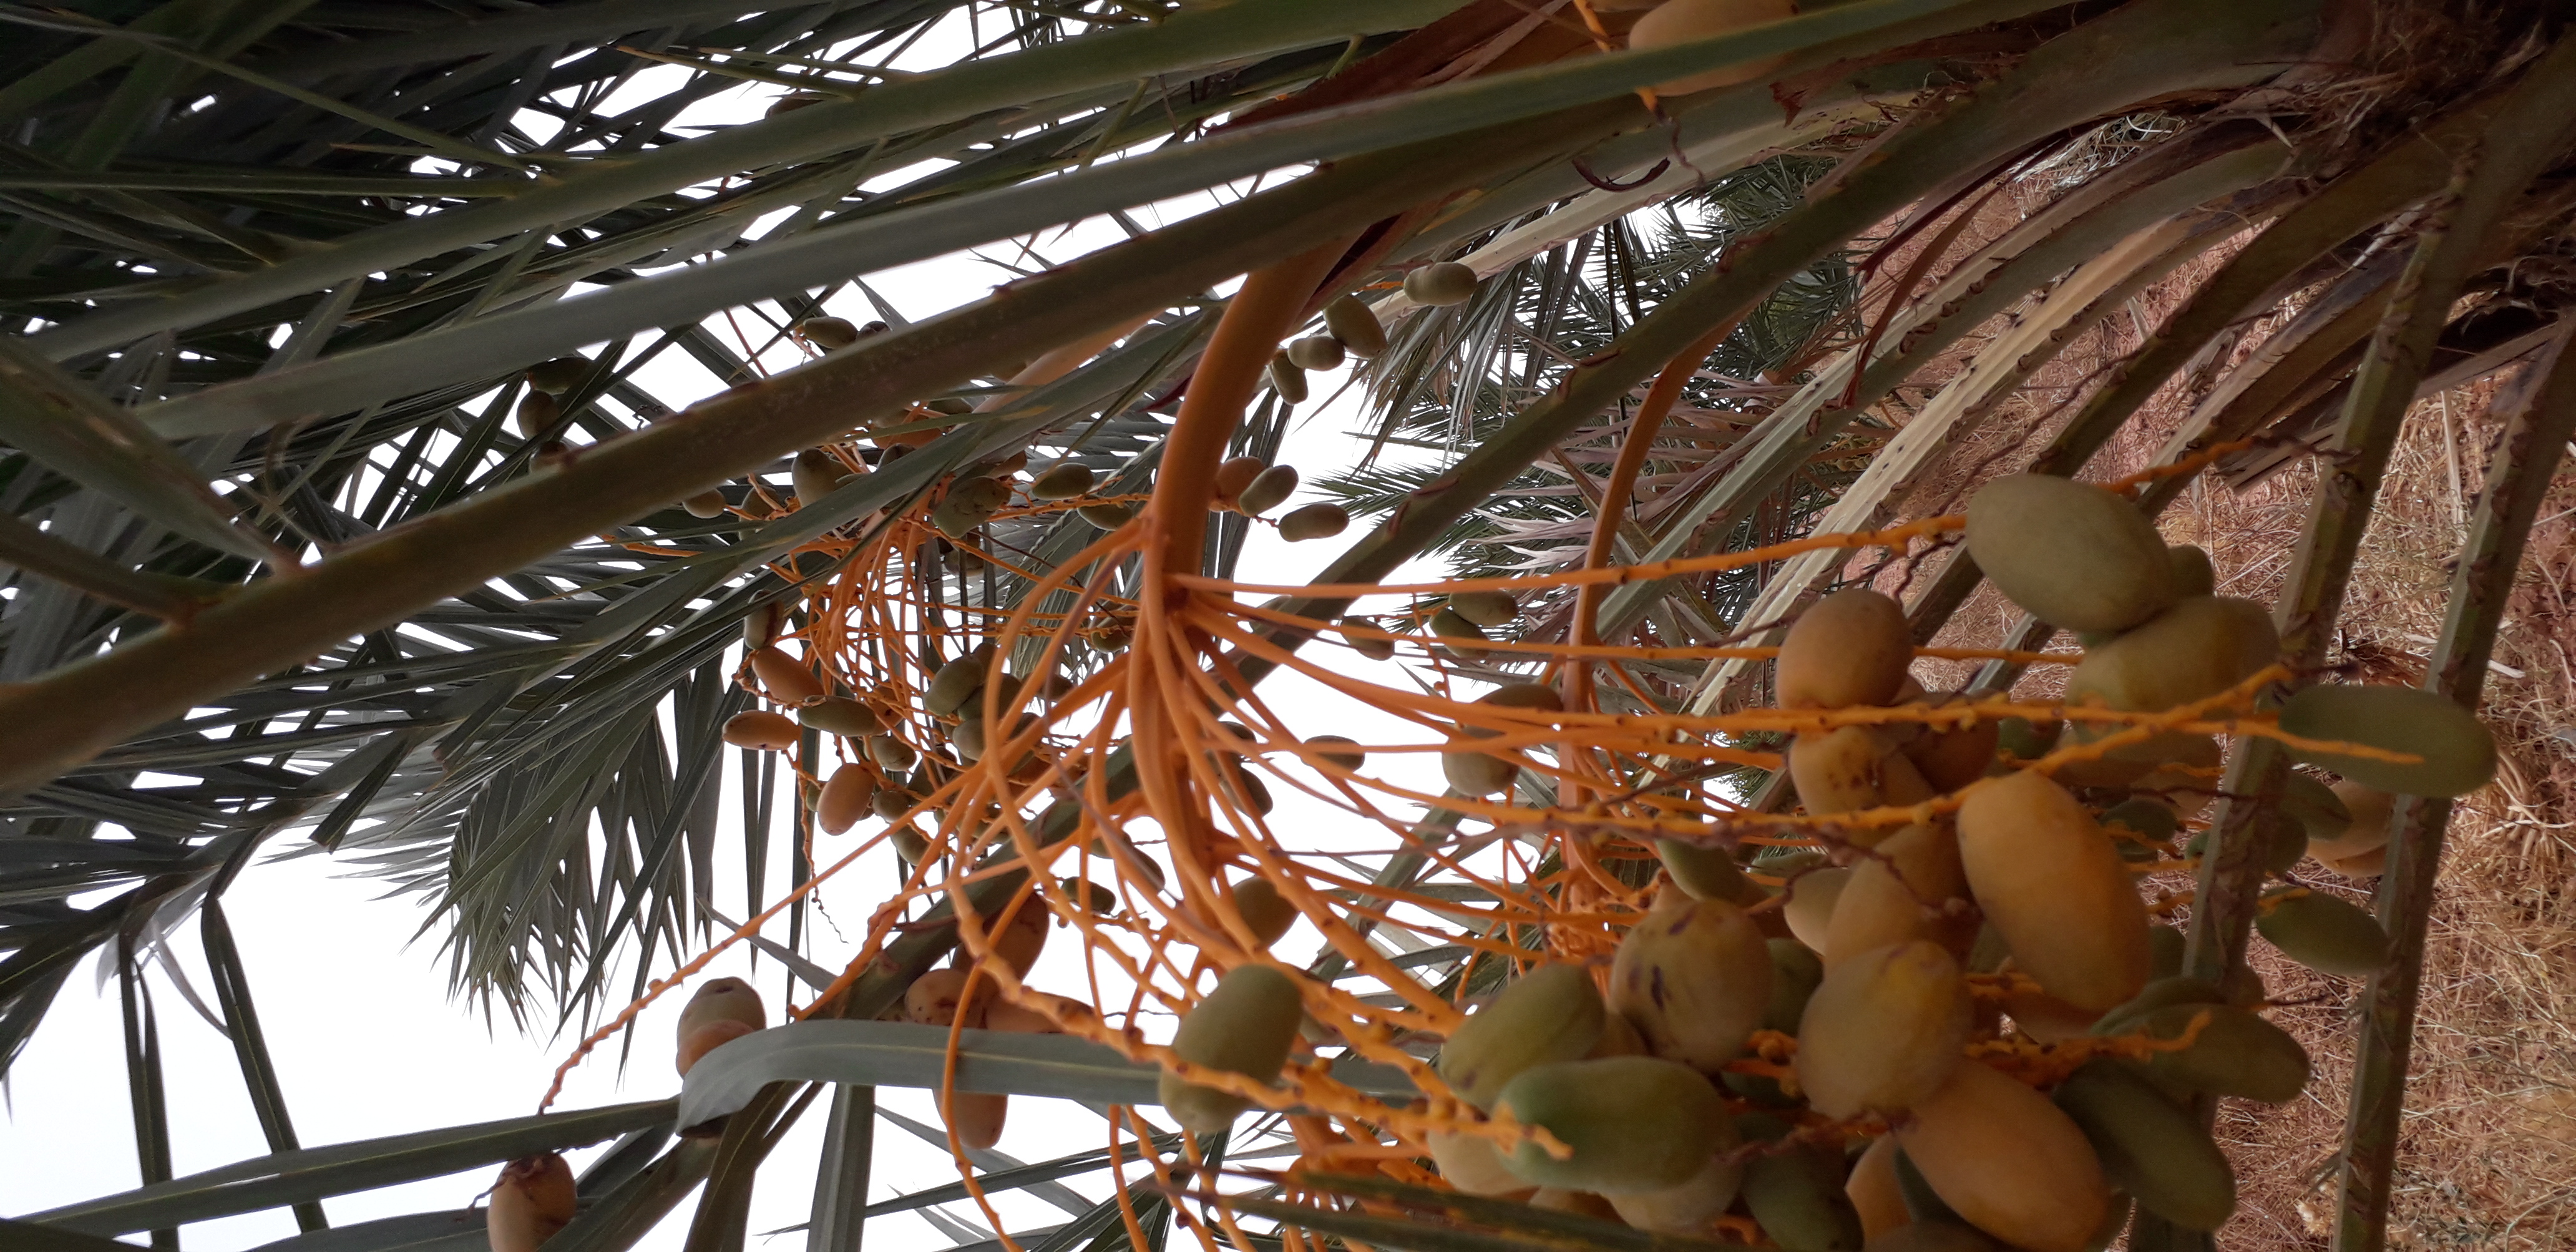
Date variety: Boumajhoul